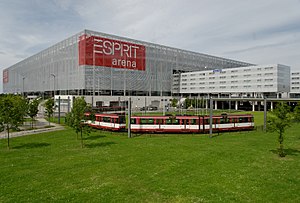
Merkur Spiel-Arena
Esprit Arena.
Esprit Arena er et fodboldstadion i Düsseldorf, Tyskland. men i 2009 købte Esprit Holdings rettighederne til navnet. Til daglig er stadion hjemmebane for Fortuna Düsseldorf.